Daniël George van Beuningen

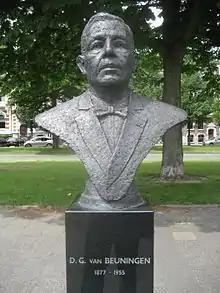
Bust of Van Beuningen in Rotterdam

van Beuningen was a collector of art from the 15th and 16th century out of the northern and southern parts of the Netherlands. During his life he gave several of his collections away to the Museum Boijmans Van Beuningen.